La mort d'Abel

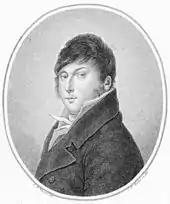
Rodolphe Kreutzer

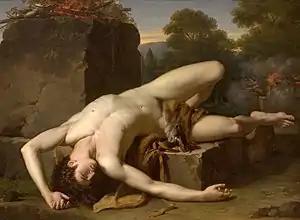
"" (1791) by the contemporary French painter François-Xavier Fabre

' was one of a number of French operas and oratorios on Biblical themes to appear in the first decades of the 19th century. This fashion was inspired by a performance of Haydn's "The Creation" at the Paris Opéra in 1800. Examples of the genre include Kalkbrenner's staged oratorios "Saul" and ', Lesueur's "" and, most famously, Méhul's "Joseph" (1807).